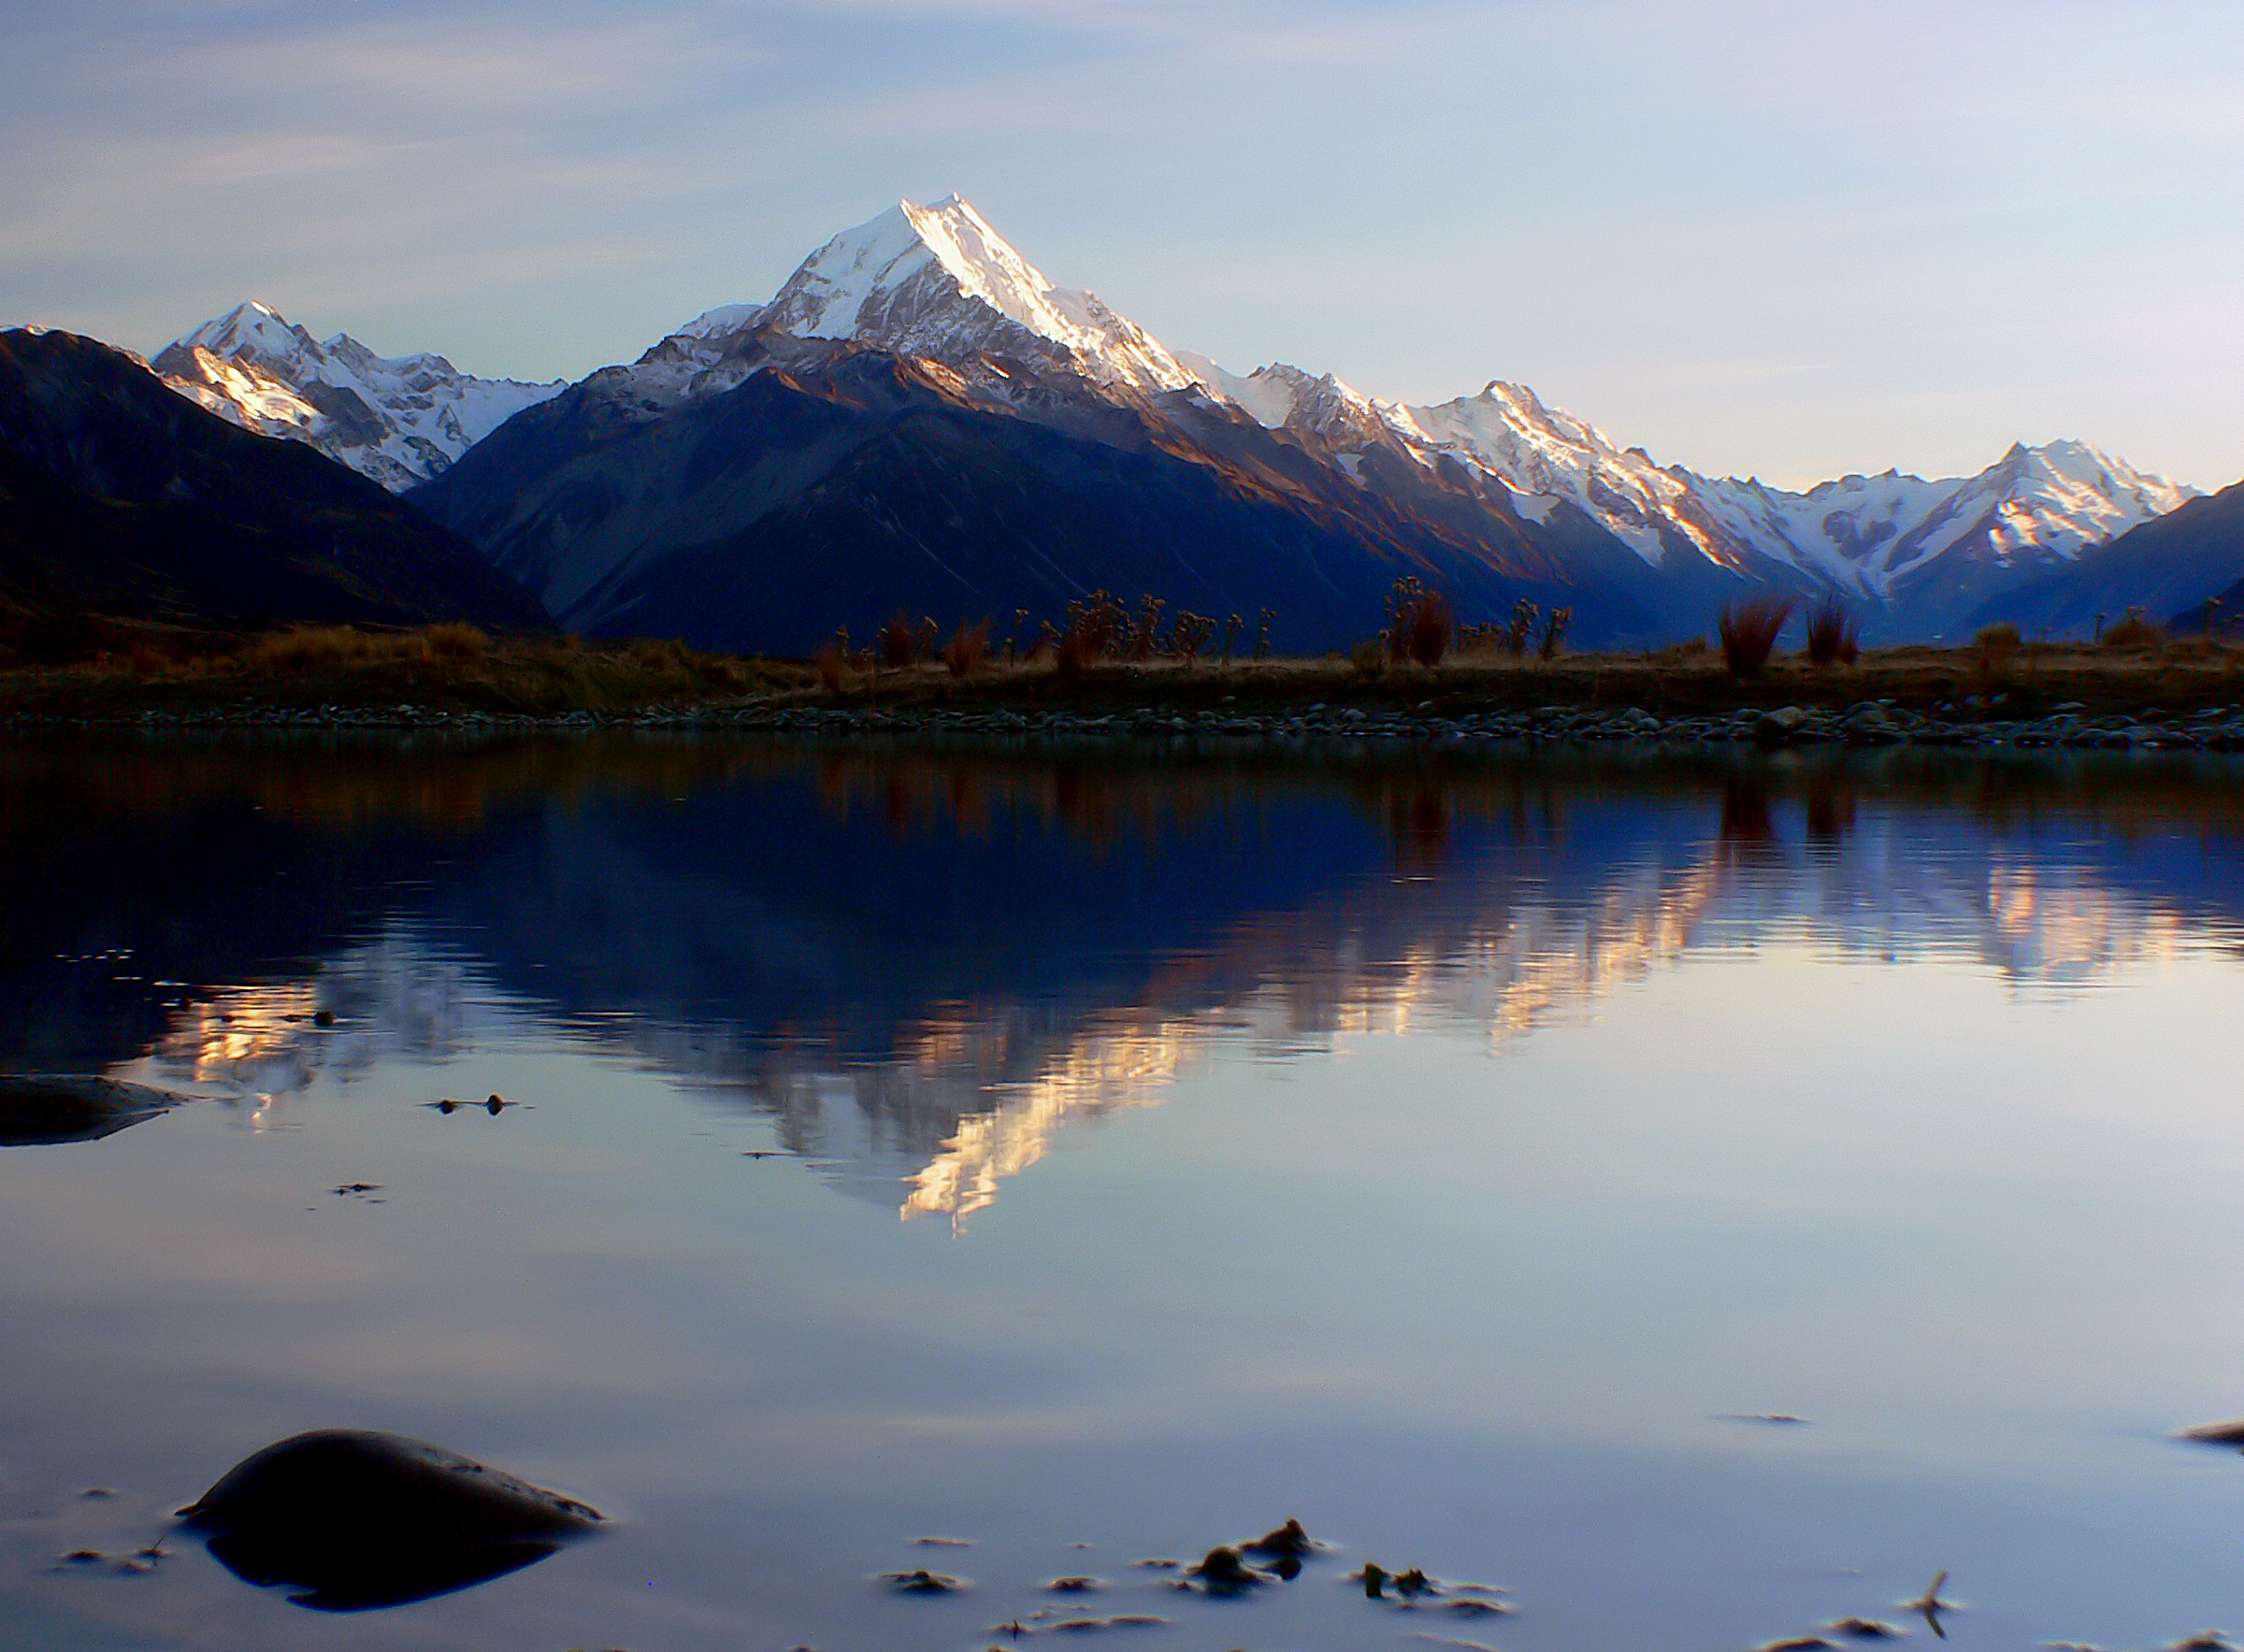
landscape, water, nature, wilderness, mountain, snow, winter, cloud, sunrise, morning, lake, dawn, mountain range, dusk, reflection, reservoir, body of water, loch, atmospheric phenomenon, mountainous landforms